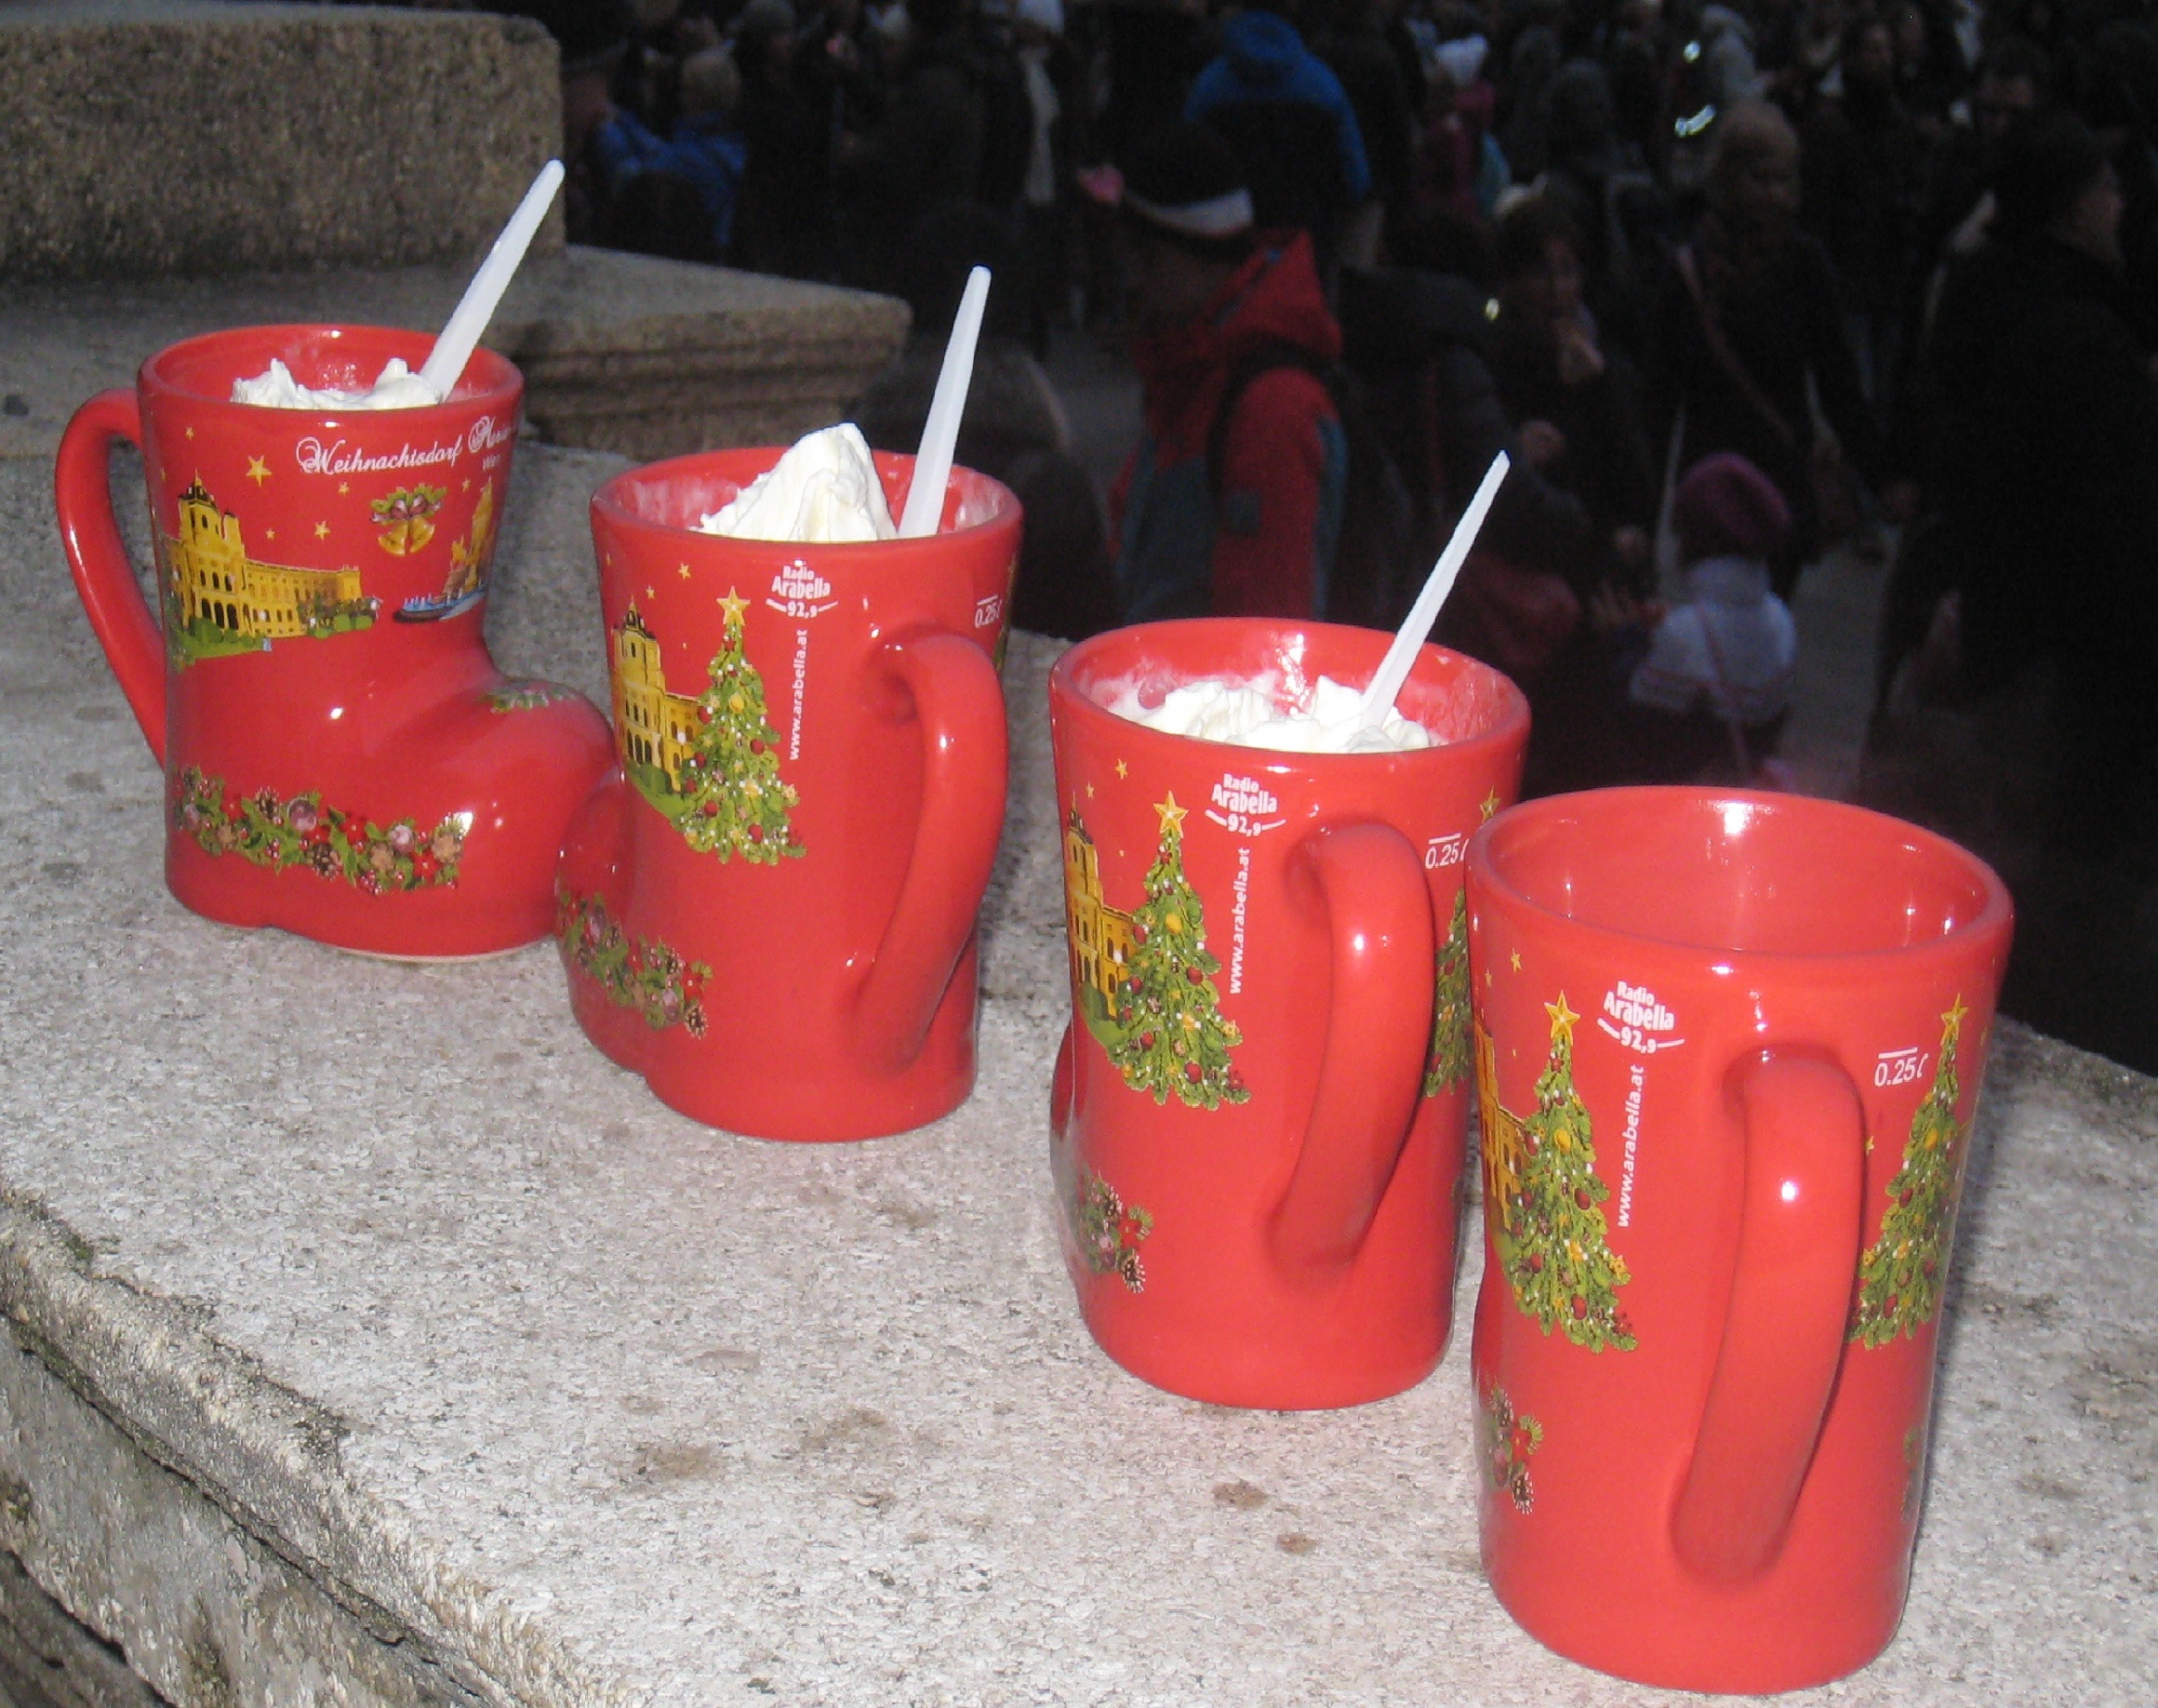
red, drink, mug, advent, flowerpot, fair, punch, mulled wine